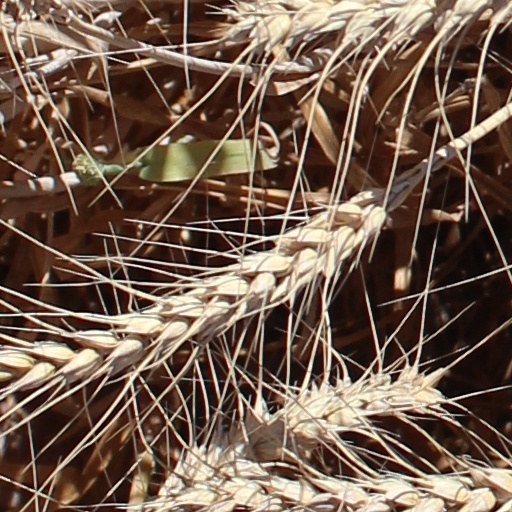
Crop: wheat